Ichihara, Chiba

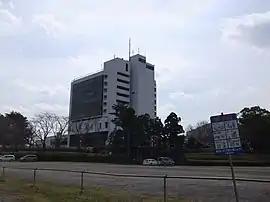
Ichihara City Hall

Ichihara is located in the western part of the Bōsō Peninsula, and geographically is the largest of Chiba Prefecture's cities and towns. The south is a mountainous area connected to the Boso hills. The highly industrialized northern part of the city faces Tokyo Bay. Ichihara, dense in housing developments, serves as a satellite town of Tokyo and Chiba City.